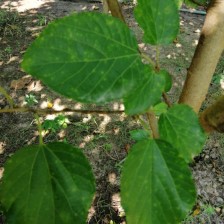
Variety: WhiteKing